Rochester, Minnesota

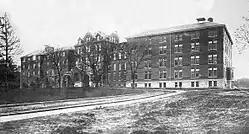
St. Marys Hospital (1910)

Several indigenous peoples such as Dakota, Ojibway, and Ho-Chunk inhabited the Rochester area. The community was founded by George Head and his wife Henrietta, who built a log cabin named Head's Tavern in 1854. It was named for Head's hometown of Rochester, New York. The city developed as a stagecoach stop along the Zumbro River on a route between Dubuque, Iowa, and Saint Paul, Minnesota. When the Winona and St. Peter Railroad initiated service in October 1864, it brought new residents and business opportunities and spurred growth.